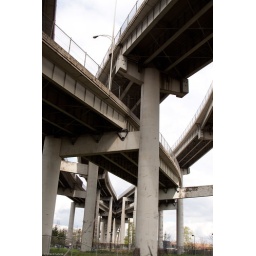
Portland, OR - this is quite insane bridge!Two level Marquam bridge over the Willamette river